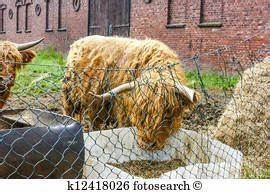
Label: cow